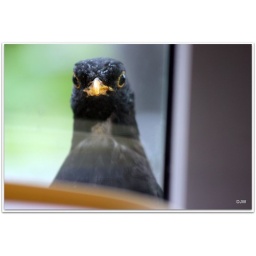
No privacy in this house, lol, male blackbird peering through my kitchen window.